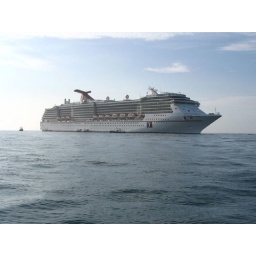
A view of the ship from the water in Cabo